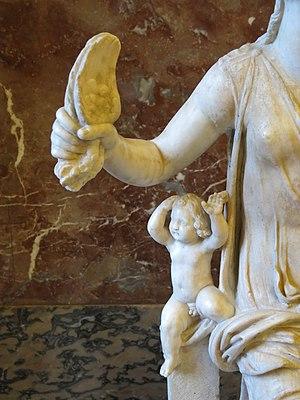
Venus de type Venus vulgaire. 160 ap. J.-C. Marbre de Carrare. Musée du Louvre.
La Vénus vulgaire ou Venus pandemos ou Venus pandemia, est une sculpture romaine en marbre de Carrare, vers 160 ap. J.-C.